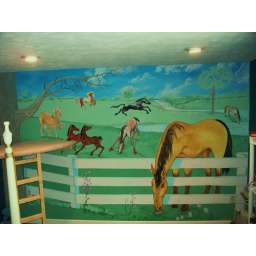
mural under way in a bedroom of a girl named Josie here in Niles,Mi.